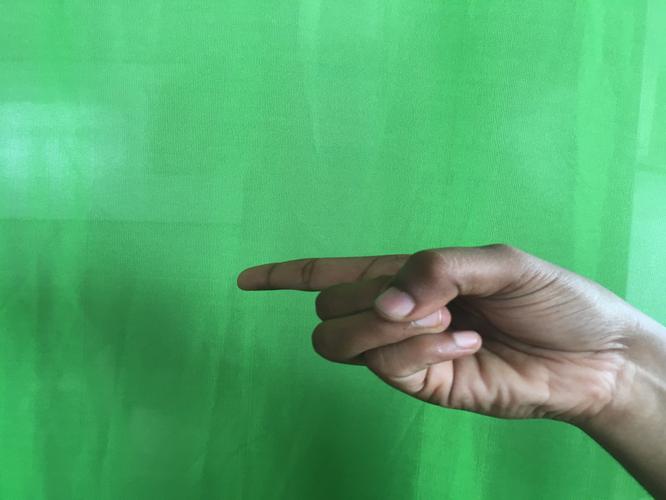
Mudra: Suchi
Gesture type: single_hand